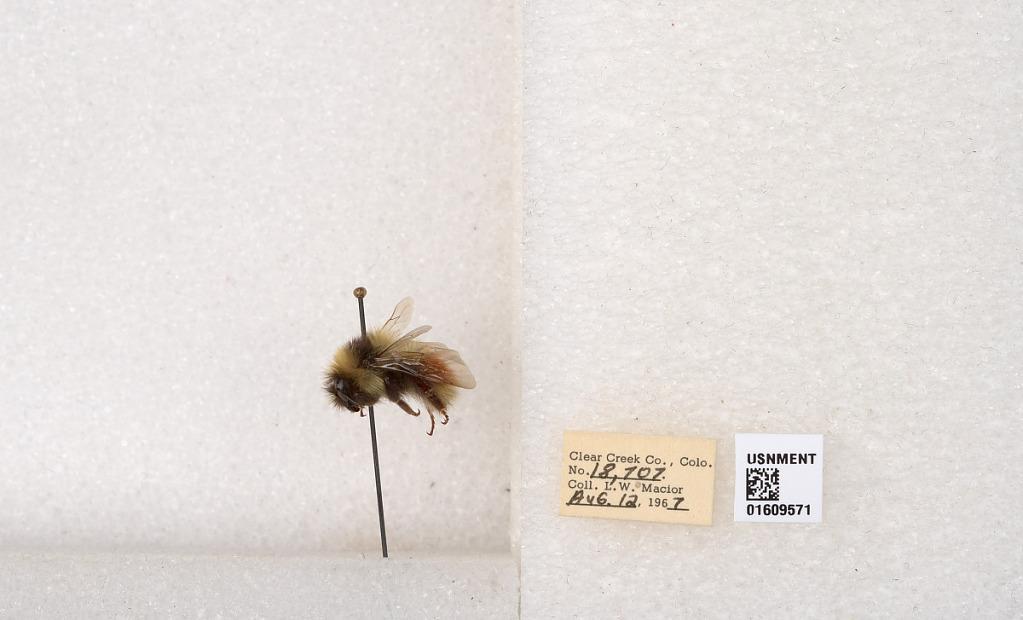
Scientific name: Bombus (Pyrobombus) sylvicola Kirby
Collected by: L. Macior
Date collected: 1967-8-12
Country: United States
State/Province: Colorado
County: Clear Creek
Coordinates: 39.6856, -105.645